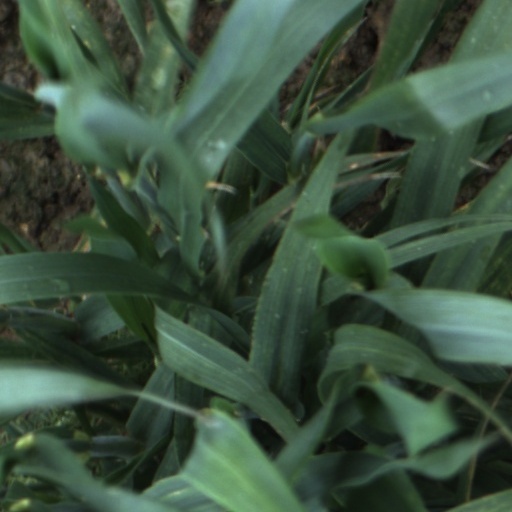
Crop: wheat